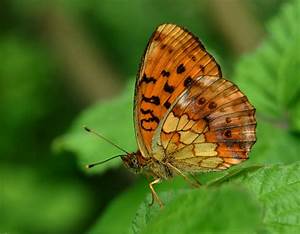
Label: butterfly